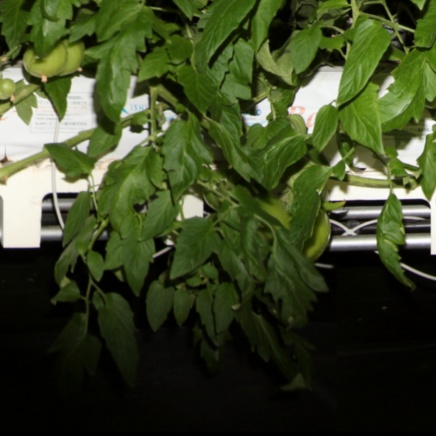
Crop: tomato